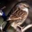
Label: bird